Healthcare in Italy

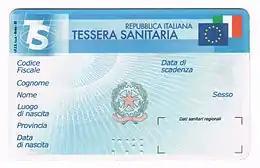
An Italian National Health Service card

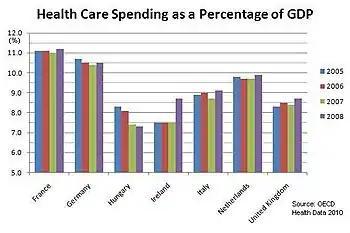
Total health spending as a percentage of GDP in Italy compared with other developed nations in the period 2005–2008

Italy's healthcare system is consistently ranked among the best in the world. The Italian healthcare system employs a Beveridge model, and operates on the assumption that health care is a human right that should be provided to everyone regardless of their ability to pay. Life expectancy is the 4th highest among OECD countries (83.4 years in 2018) and the world's 8th highest according to the WHO (82.8 years in 2018). Health care spending accounted for 9.7% of GDP in 2020.